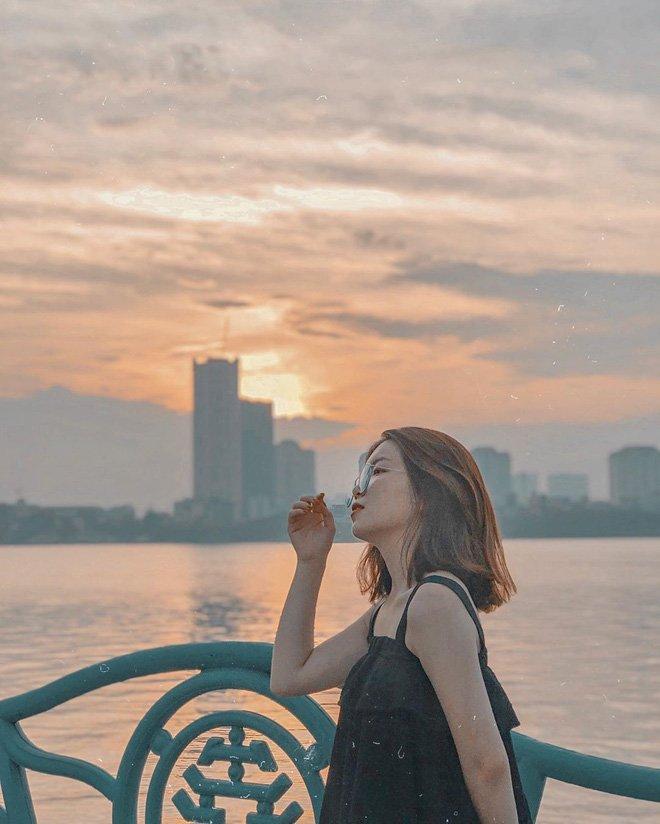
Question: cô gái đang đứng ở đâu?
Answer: ở trên một hàng lang dọc theo một con sông